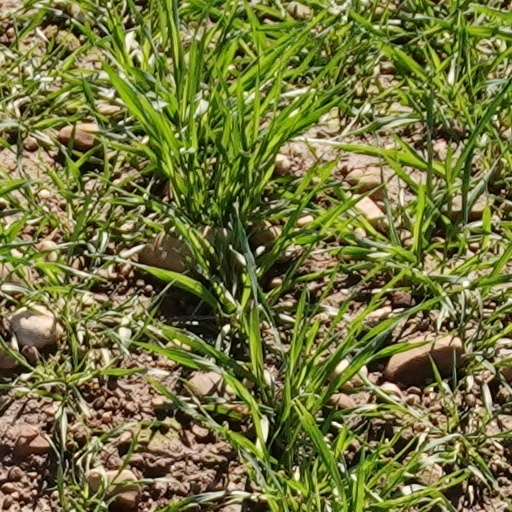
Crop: wheat